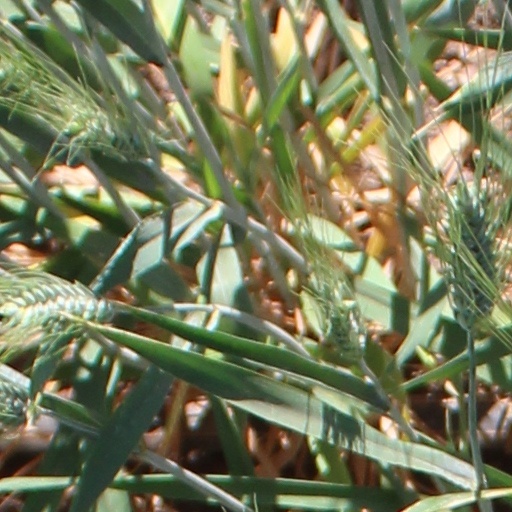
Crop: wheat